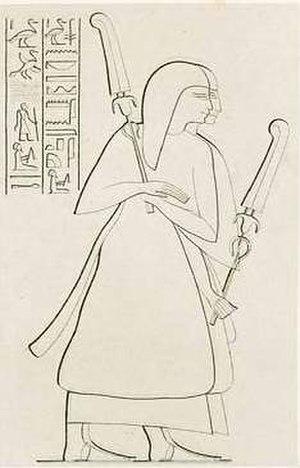
Amenemipet a occupé la charge de fils royal de Koush de Séthi Iᵉʳ puis de Ramsès II aux débuts de la XIXᵉ dynastie.